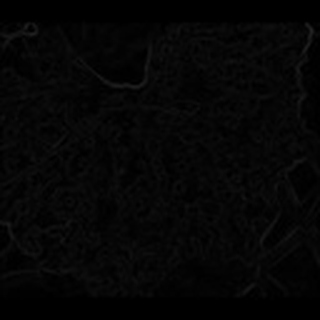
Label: cotton_powdery_mildew